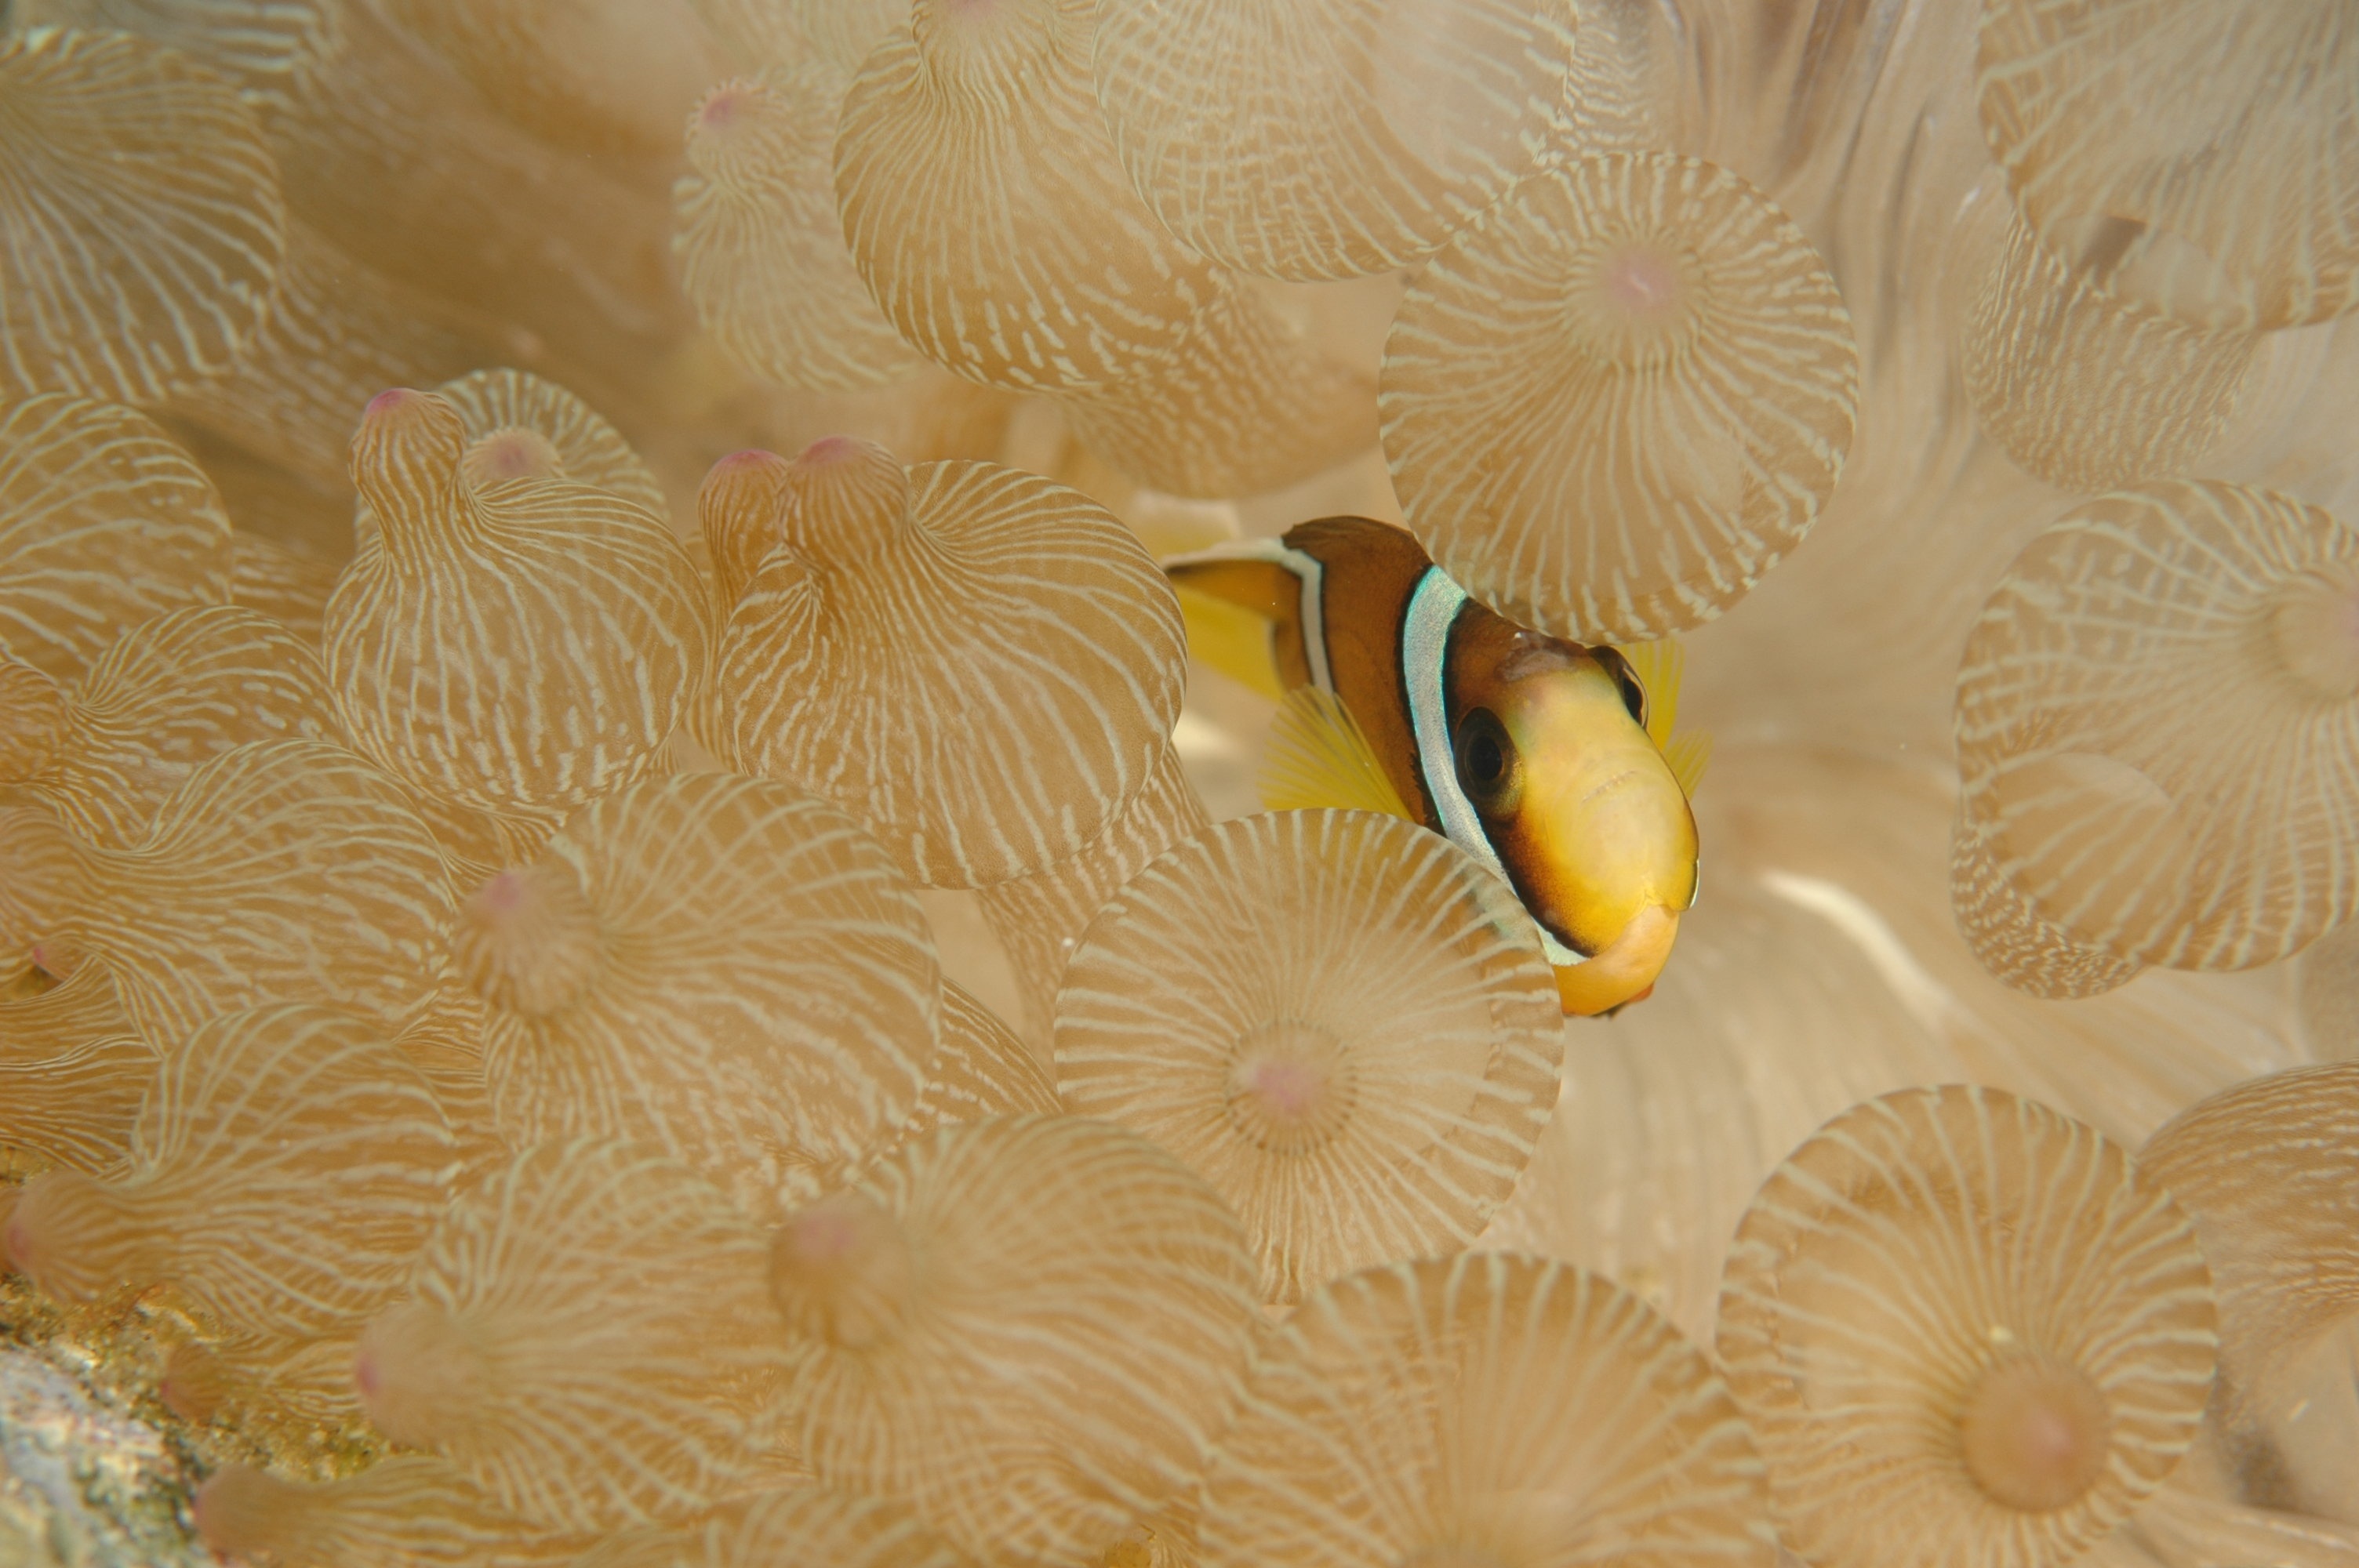
sea, petal, diving, biology, yellow, fish, coral, invertebrate, seashell, macro photography, clownfish, sea anemone, marine biology, marine invertebrates, pomacentridae, underwater life